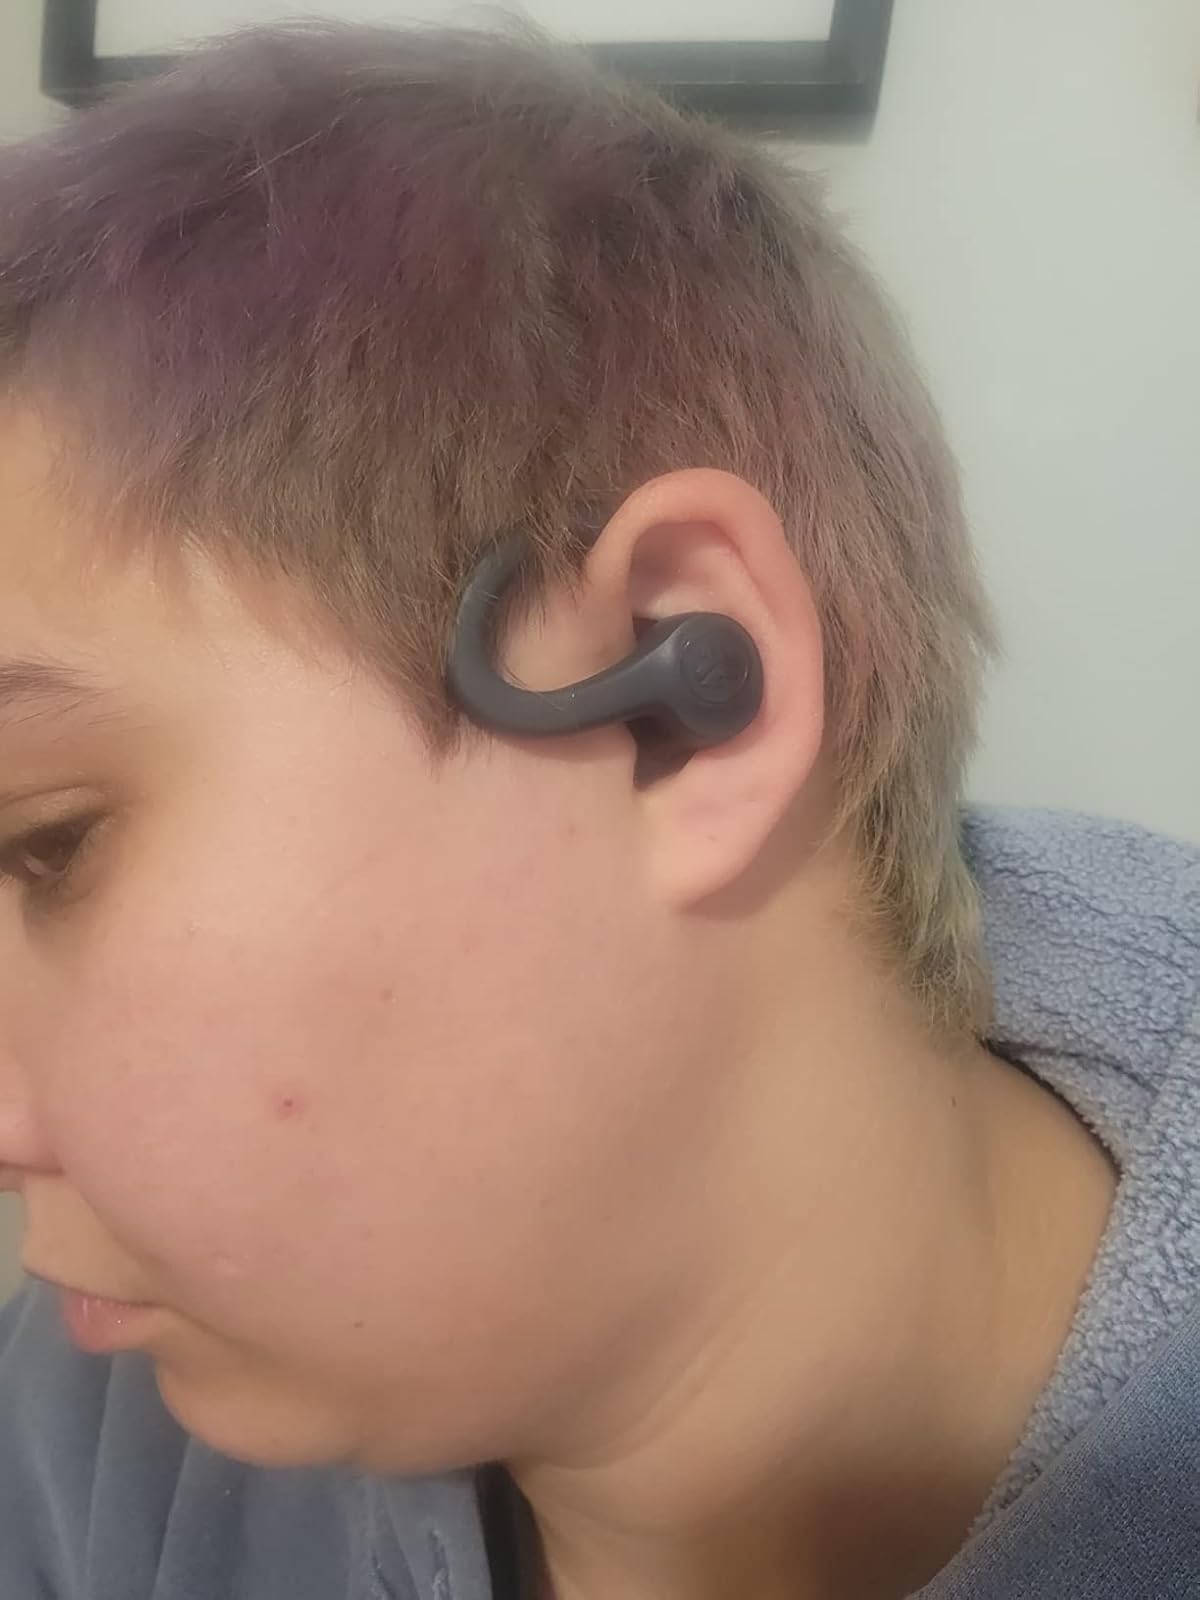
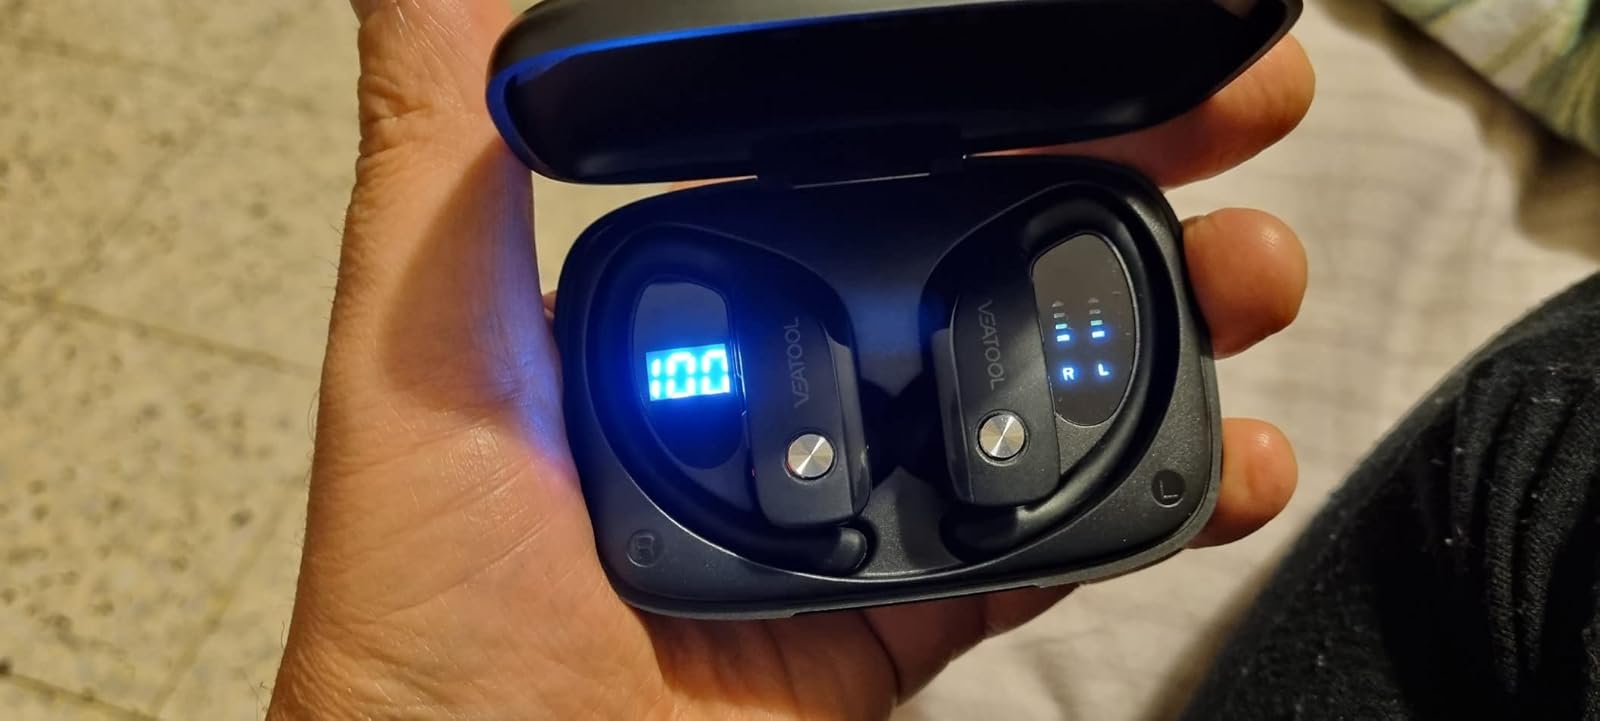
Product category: earbuds
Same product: no